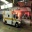
Label: ambulance